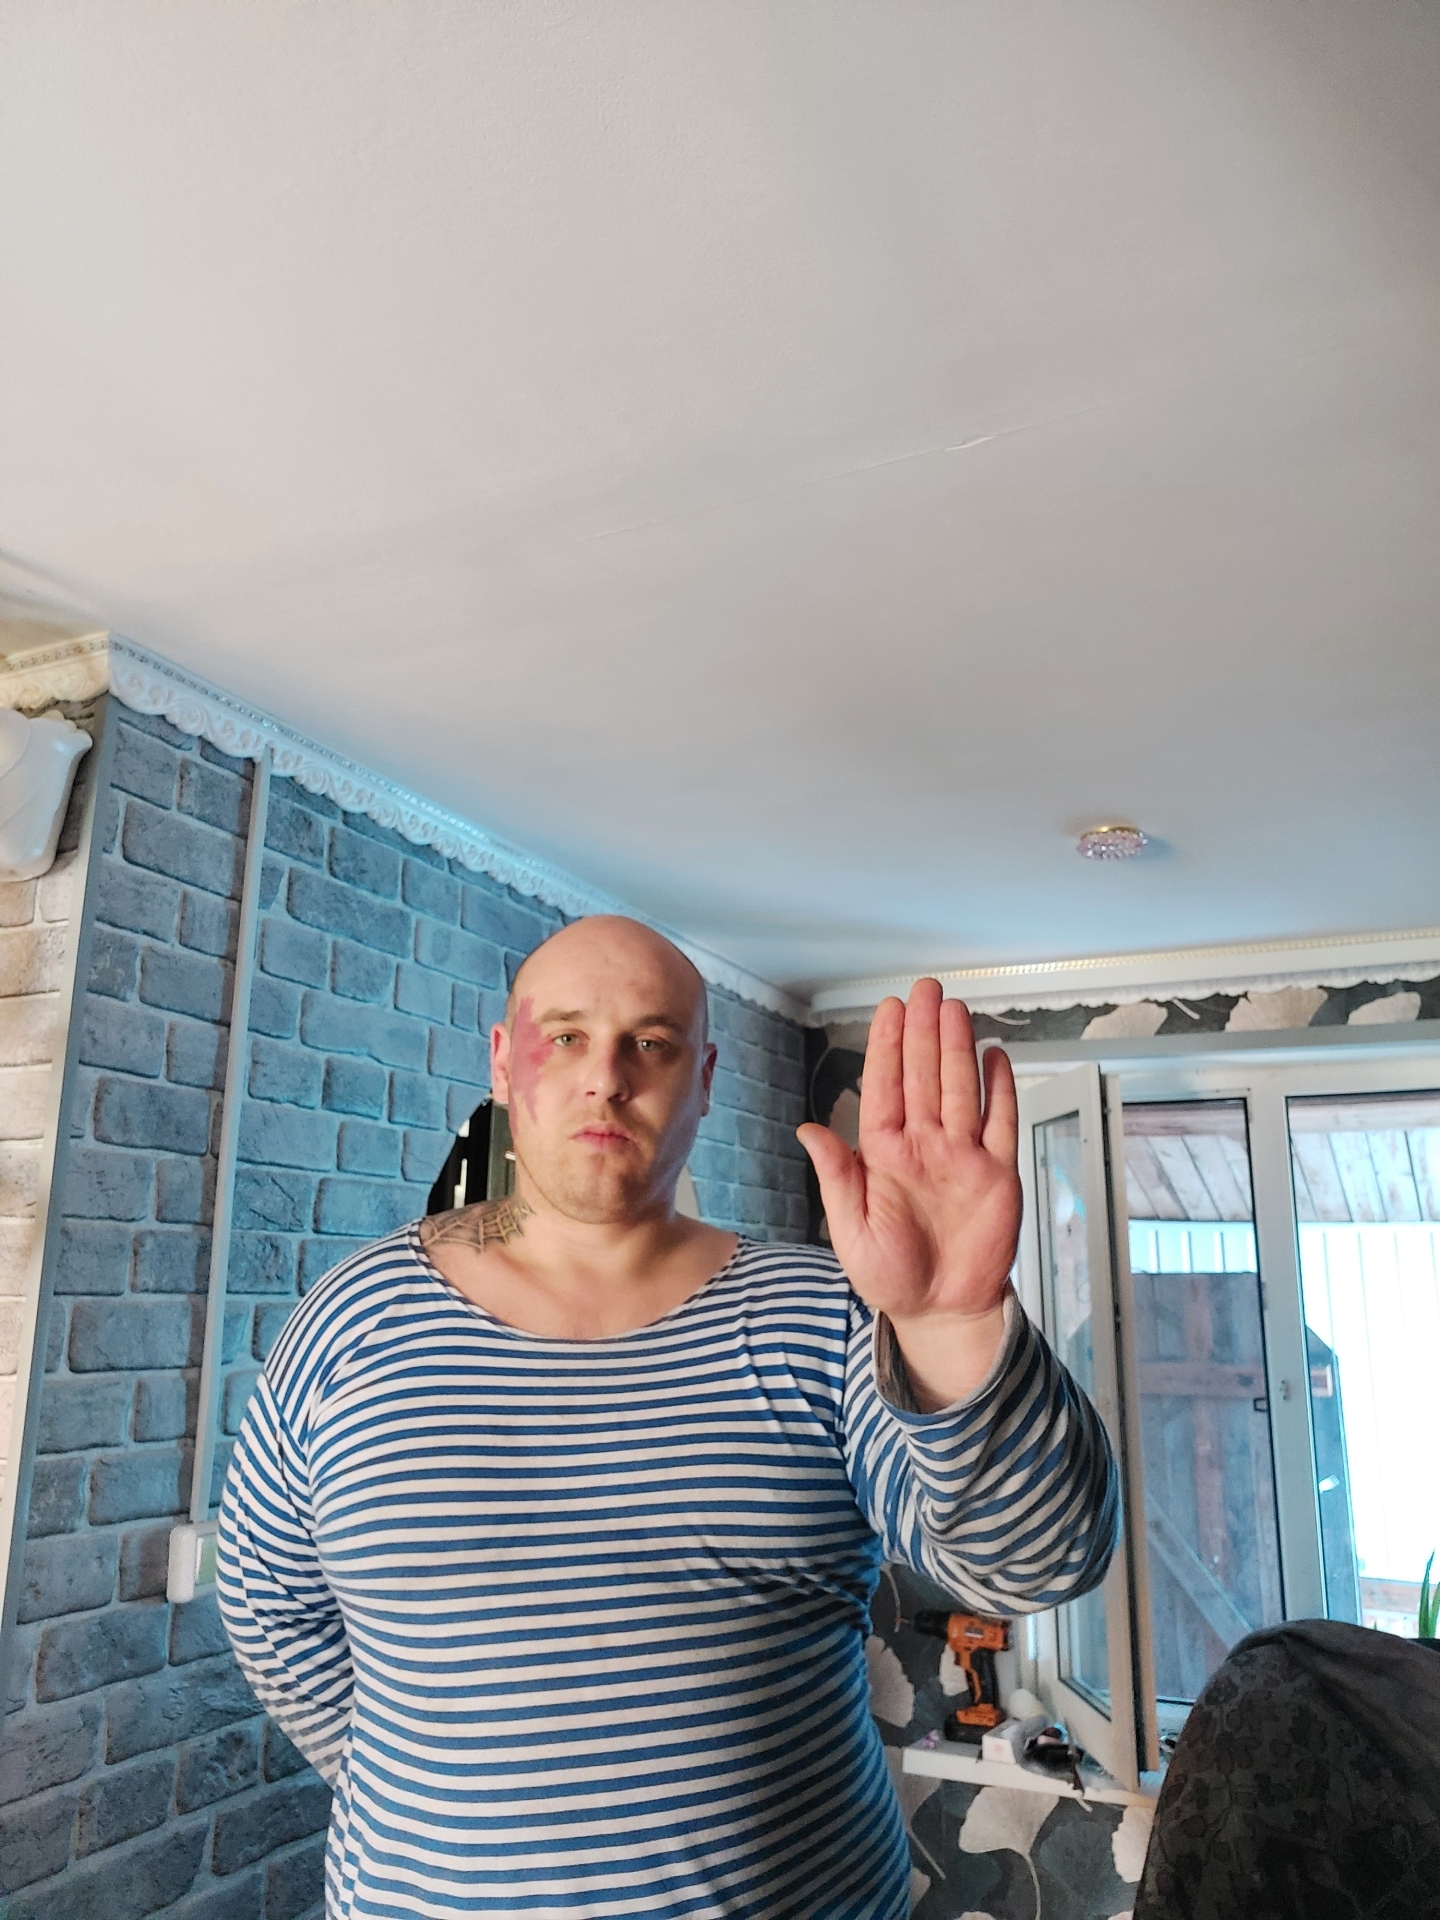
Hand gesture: stop